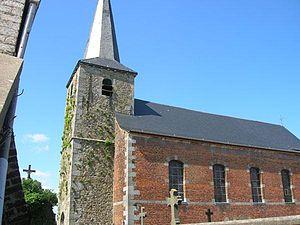
Vue générale de l'église de Croix-lez-Rouveroy
Croix-lez-Rouveroy est une section de la commune belge d'Estinnes, située en Région wallonne dans la province de Hainaut.